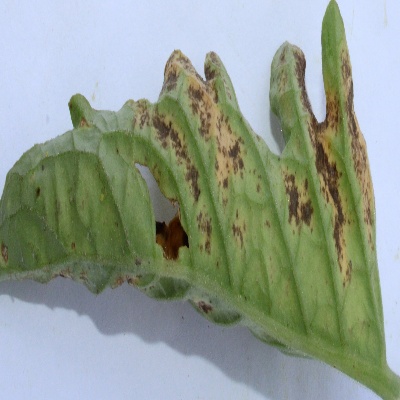
Crop: Tomato
Condition: verticulium wilt